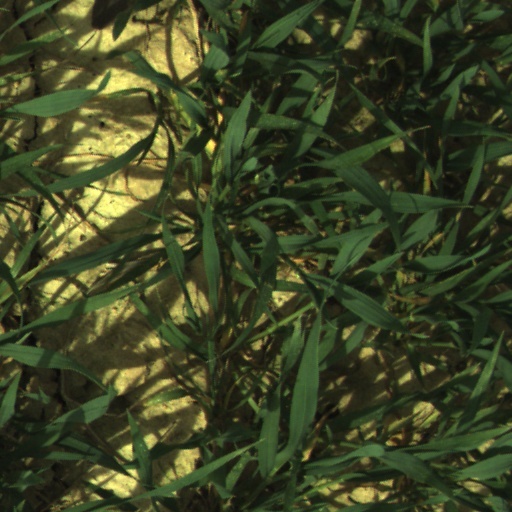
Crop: wheat